Xplanet

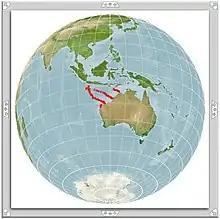
Example "globe view" produced with the online c-squares mapper; conversion from flat map to orthographic projection uses Xplanet, installed as part of the mapper utility

The c-squares mapper, a web-based mapping utility constructed at CSIRO in Australia in 2002 for displaying the spatial extent of c-squares on the surface of the Earth, was upgraded in 2005–2006 to incorporate Xplanet software in order to display "globe views" (example at right). These views are user-rotatable and zoomable and can offer more realistic views for either Pacific Ocean- or polar- centred data than are possible with a flat map (e.g. equirectangular) projection. A technical description of the c-squares mapper installation process (version 3 onwards), which also requires installation of Xplanet, is available at http://www.marine.csiro.au/csquares/mapper_README.html (also available via Sourceforge).